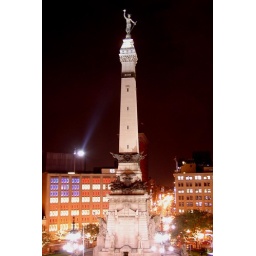
A night shot of war memorial in the circle june 2005. Flag windows change to xmas tree in dec.